Hagen (Han) station

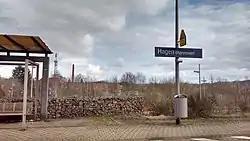
Hagen(Hannover)

Hagen (Han) is a railway station located in Hagen, part of Neustadt am Rübenberge, Germany.